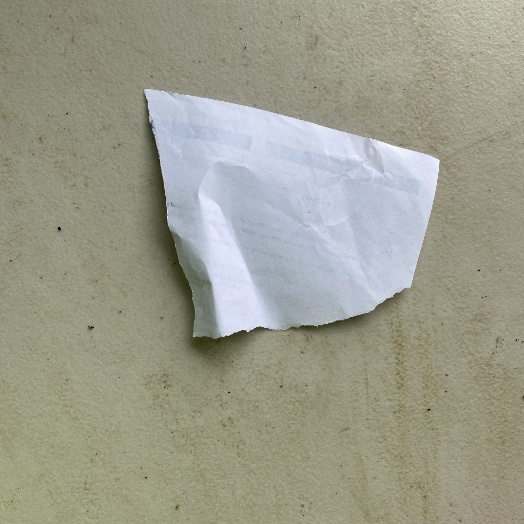
Label: Paper